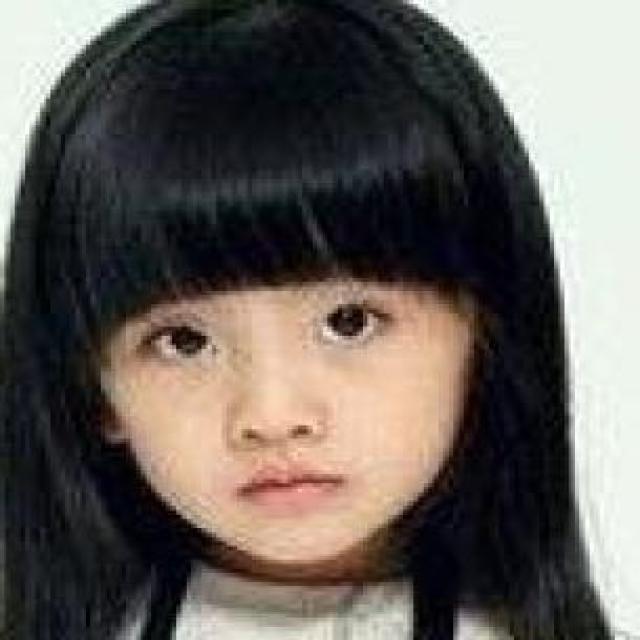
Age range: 0-12